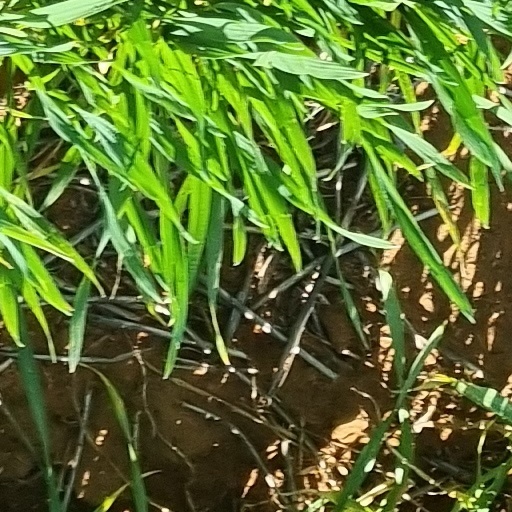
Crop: wheat